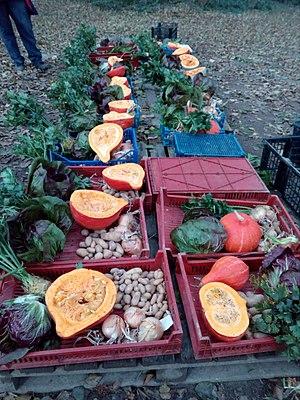
Jardinage collectif, panier de légumes (jardinons ensemble)
Jardinons ensemble est un jardin collectif communal situé à Villefontaine, dans l'Isère, en France. Ce jardin, parfois désigné sous le nom de jardin collectif de Vaugelas, est géré par le centre communal d'action sociale depuis 1998. Plus de 4 500 kg de légumes y sont cultivés chaque année.